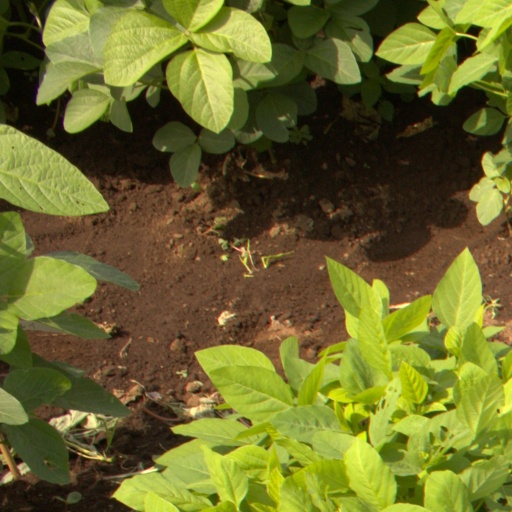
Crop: soybean